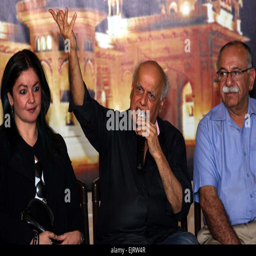
actor , a film director , producer and screenwriter is addressing to media persons during a press